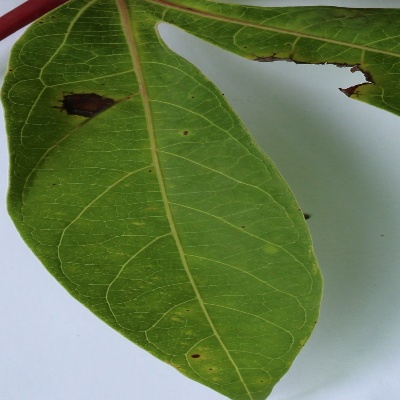
Crop: Cassava
Condition: brown spot